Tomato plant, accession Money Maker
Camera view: bottom (45 deg); turntable rotation: 90 degrees
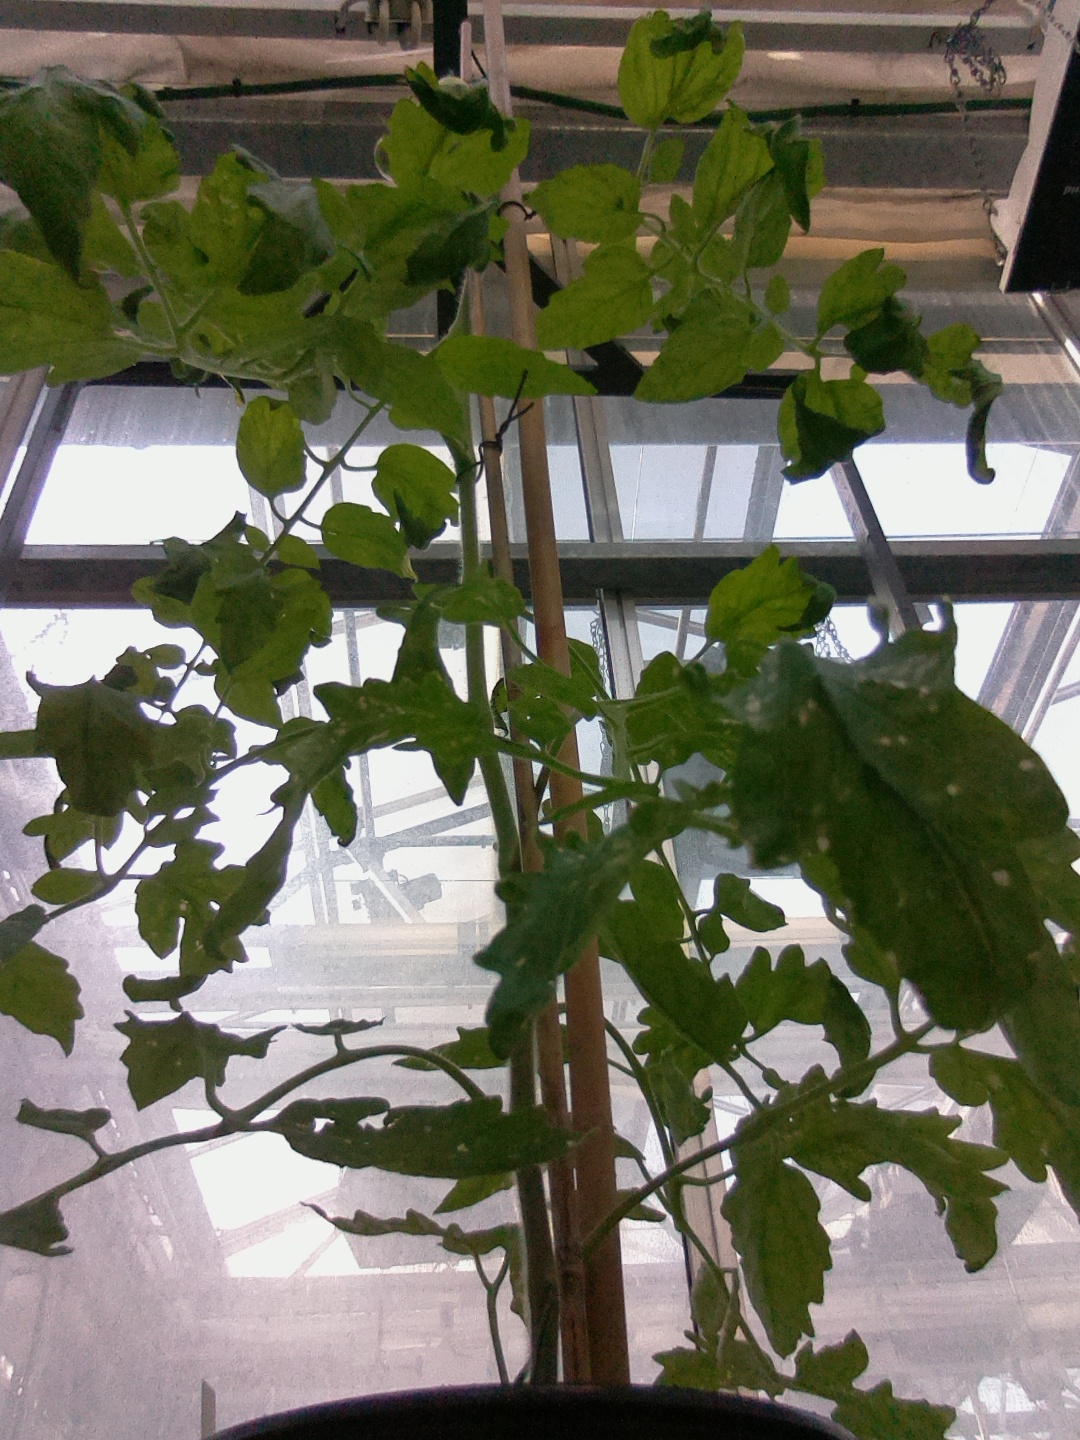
BBCH growth stage 72: 20%-30% of final fruit size